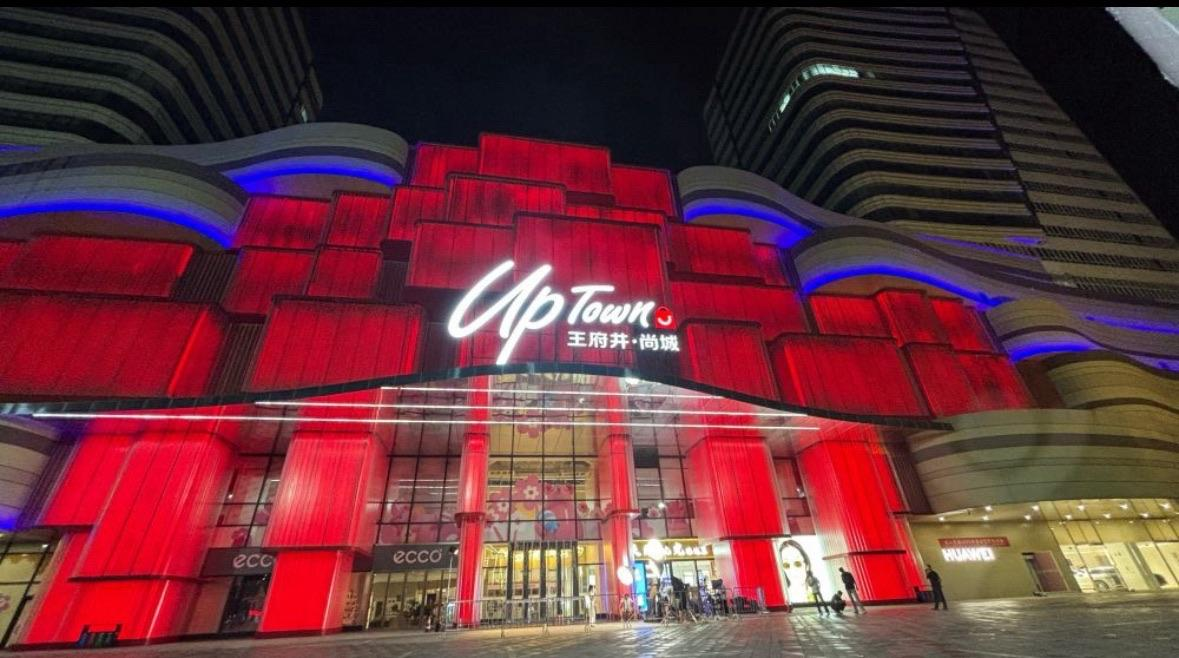
地标名称：王府井·尚城UP TOWN
所在城市：临汾市·尧都区